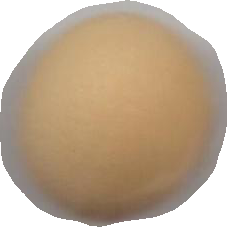
Variety: Grobogan